Black September

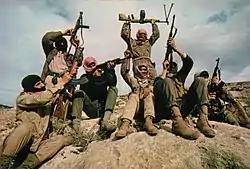
Fedayeen of the Popular Front for the Liberation of Palestine (PFLP) in Jordan, early 1969

The PLO would not live up to the agreement, and came to be seen more and more as a state within a state in Jordan. Fatah's Yasser Arafat replaced Ahmad Shukeiri as the PLO's leader in February 1969. Discipline in the different Palestinian groups was poor, and the PLO had no central power to control the different groups. A situation developed of fedayeen groups rapidly spawning, merging, and splintering, sometimes trying to behave radically in order to attract recruits. Hussein went to the United States in March 1969 for talks with Richard Nixon, the new American president. He argued for Israel's adherence to United Nations Security Council Resolution 242, in which it was required to return territories it had occupied in 1967 in return for peace. Palestinian factions were suspicious of Hussein as this meant the withdrawal of his policy of forceful resistance towards Israel. These suspicions were further heightened by Washington's claim that Hussein would be able to liquidate the fedayeen movement in his country upon resolution of the conflict.